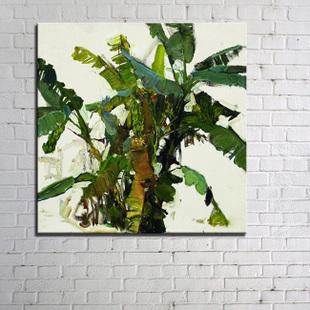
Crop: unknown
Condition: banana